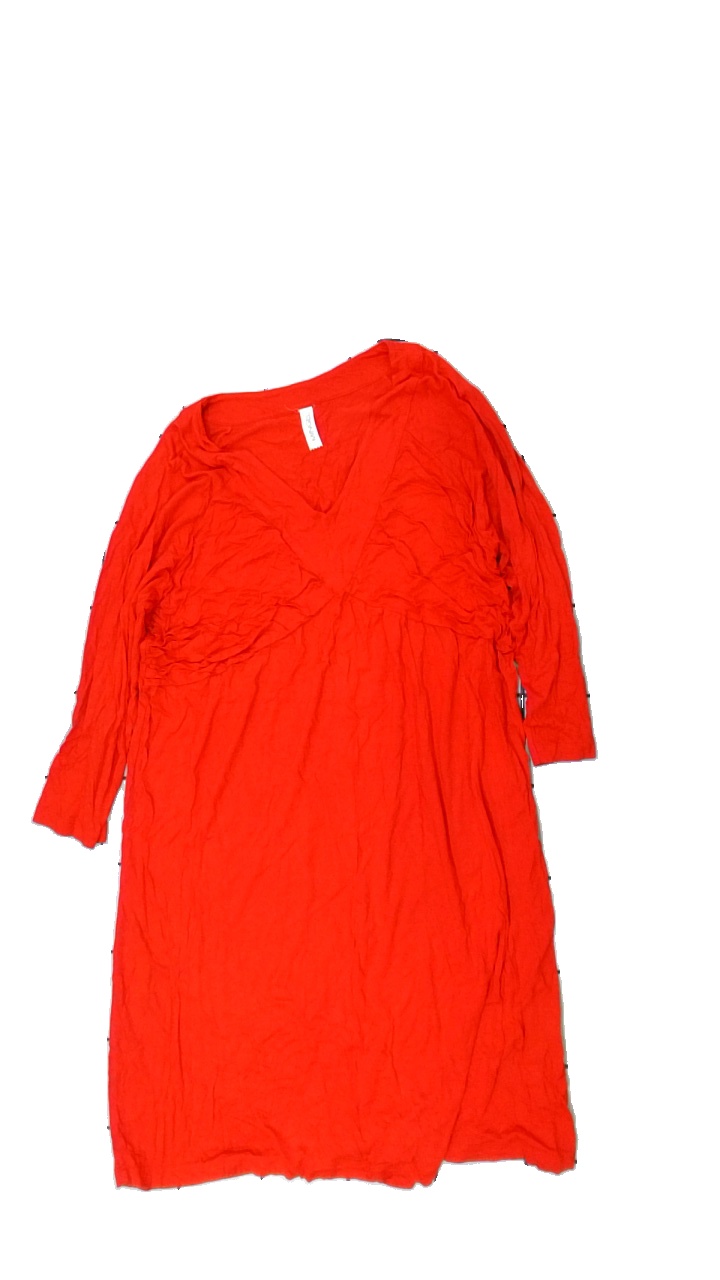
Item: Dress (Ladies)
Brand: Mingel
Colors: Red
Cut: Regular, Long, Loose
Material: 100% viscose
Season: All
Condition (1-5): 3
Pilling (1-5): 4
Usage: Reuse
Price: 50-100